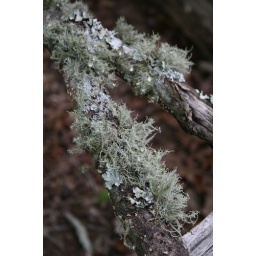
Side of the road watching cars drive by